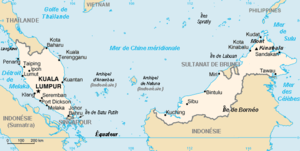
francisation d'après le CIA WFB par --flayais 25 déc 2004 à 17:33 (CET) Historique de la carte originale :non elle pue pas (suppr) (actu) 18 septembre 2005 à 13:18 . . Sting . . 626x316 (51580 octets) (Trémas
La Malaisie, en malaisien Malaysia, est un pays d'Asie du Sud-Est, constitué de la Malaisie péninsulaire ou Malaisie occidentale et de la Malaisie orientale. L'appellation en forme longue fédération de Malaisie, parfois utilisée pour désigner l'État malais, n'est pas officielle pour les autorités de Malaisie. La Malaisie est située à environ 200 km au nord de l'équateur. Sa capitale historique est Kuala Lumpur, sa capitale administrative est Putrajaya, et sa superficie est de 329 750 km². Elle abrite une jungle millénaire.
La Fédération de Malaisie se trouve en Asie du Sud-Est, elle est composée de deux régions distinctes, une insulaire sur l'île de Bornéo et l'autre sur la Péninsule de Malacca
Le bouddhisme est la deuxième religion la plus pratiquée en Malaisie, après l'islam, avec 19,8 % de la population, combiné avec les religions chinoises cela fait un total de plus de 21,6 % de la population. Le Bouddhisme en Malaisie est principalement pratiqué par les Chinois de Malaisie mais il y a aussi des Malaisiens Siamese, Malaisiens Sri-Lankais et Birmans qui pratiquent le Bouddhisme en Malaisie, tout comme Ananda Krishnan et K. Sri Dhammanand, ainsi qu'une population importante d'Indiens de Malaisie.